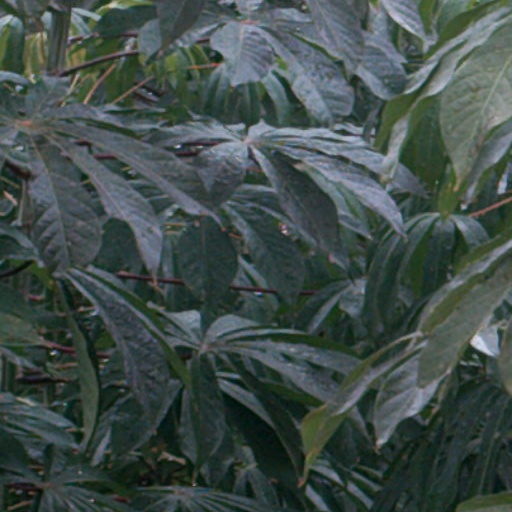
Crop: cassava